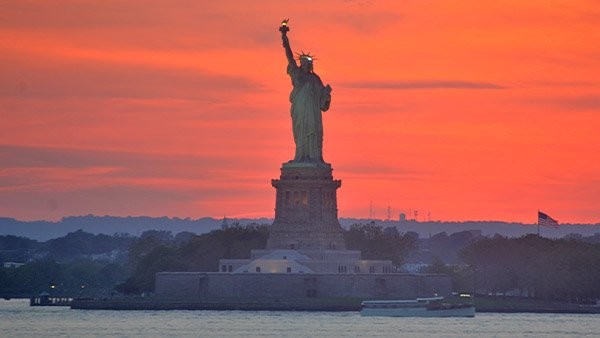
Landmark: Statue of Liberty